Charles McNess

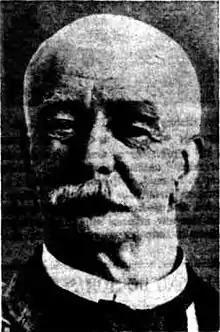
Sir Charles McNess

Sir Charles McNess (born 26 March 1852 in Huntingdon, England – died 21 June 1938 in Mount Lawley, Western Australia) was an ironmonger and philanthropist.